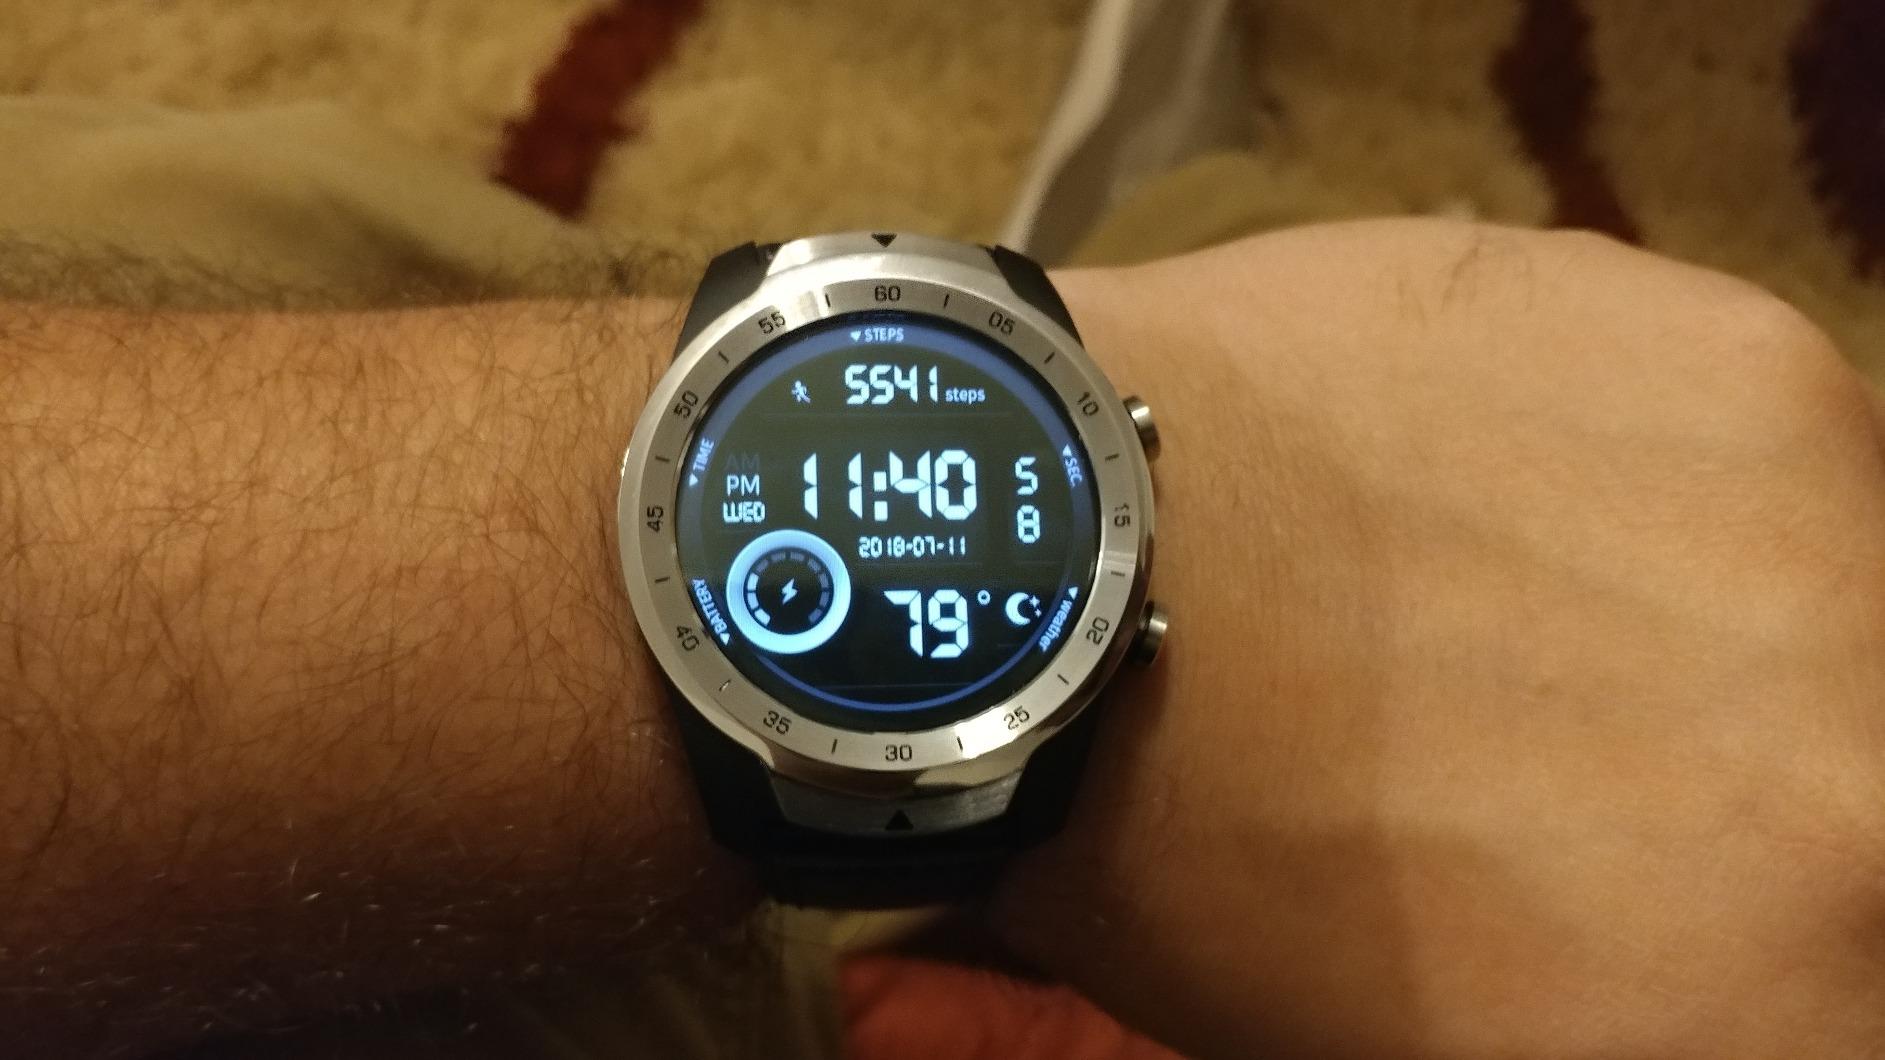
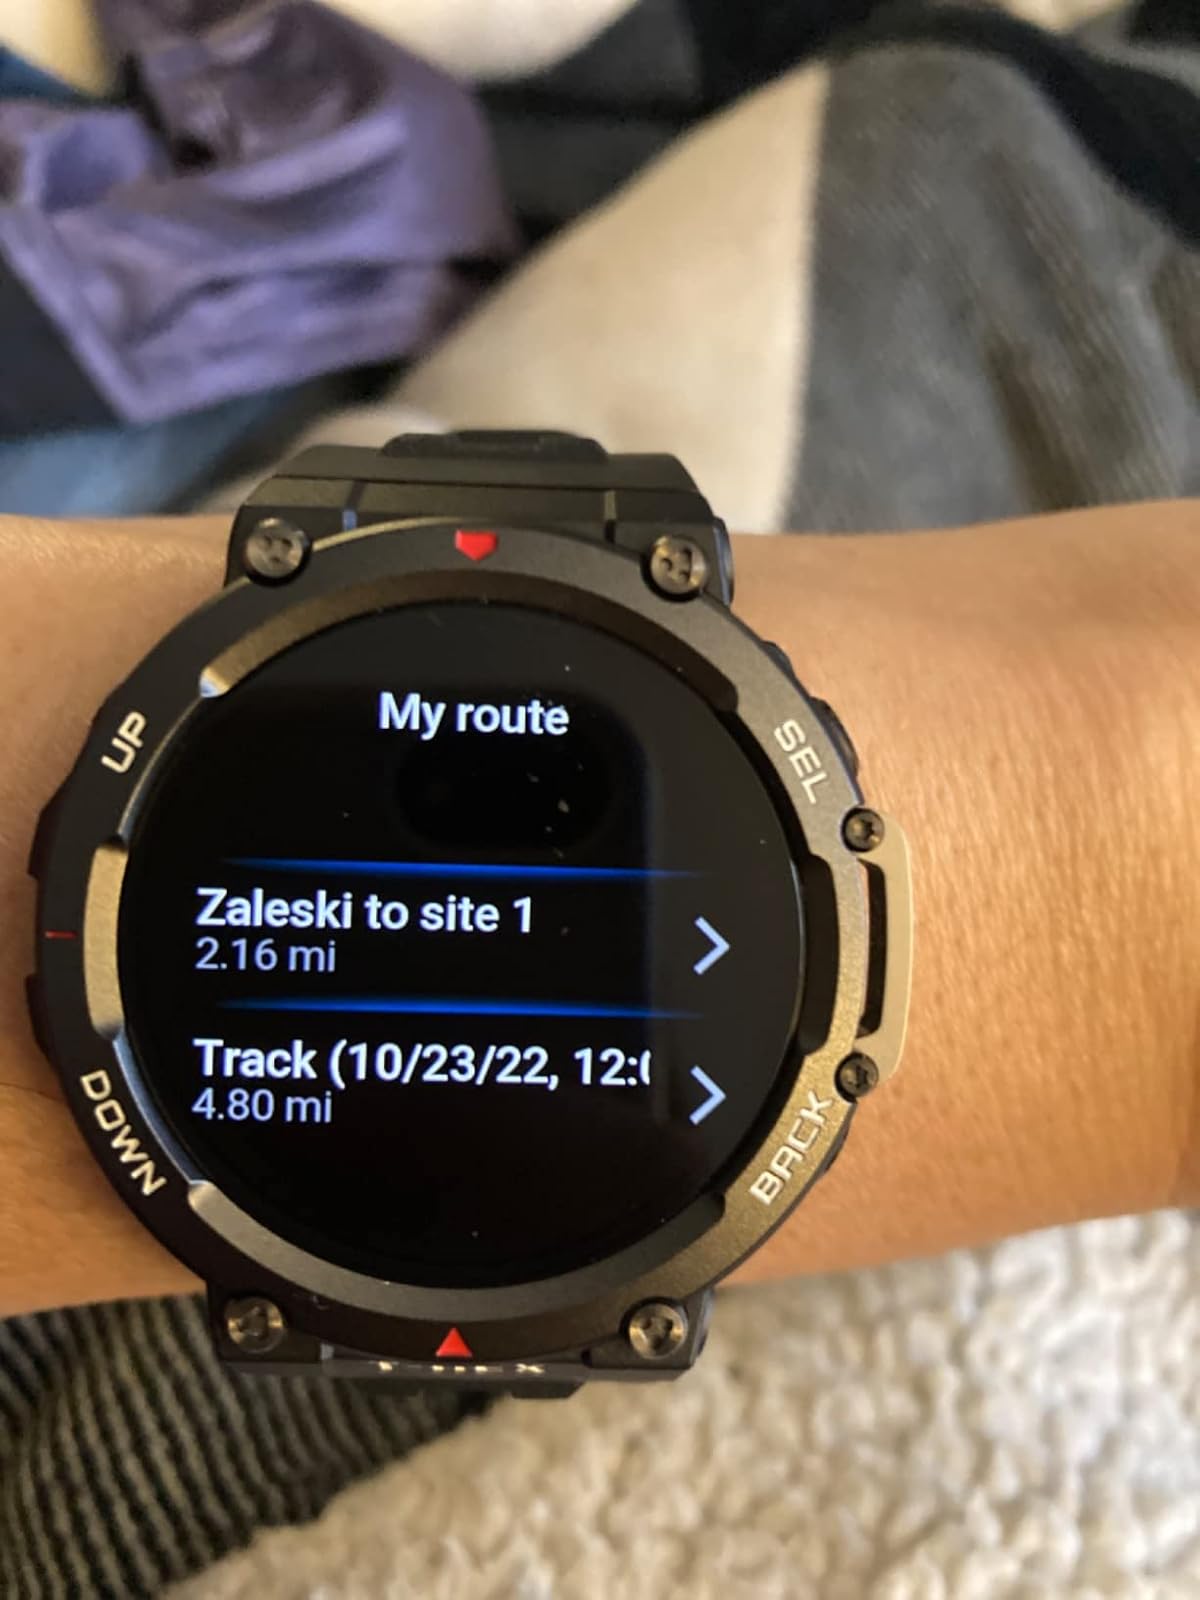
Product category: smartwatch
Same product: no